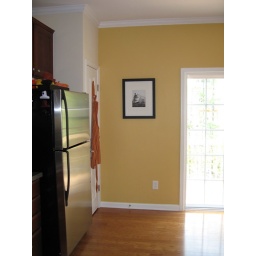
accent wall in kitchen